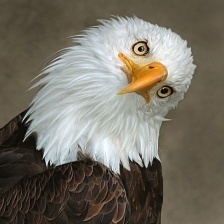
Species: BALD EAGLE
Scientific name: HALIAEETUS LEUCOCEPHALUS